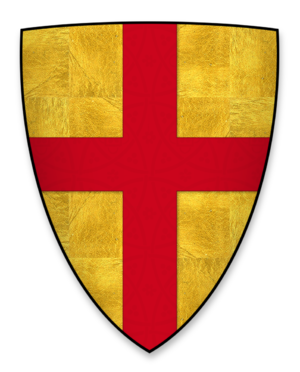
Roger (II) Bigot, 2ᵉ comte de Norfolk, est un important baron anglo-normand.